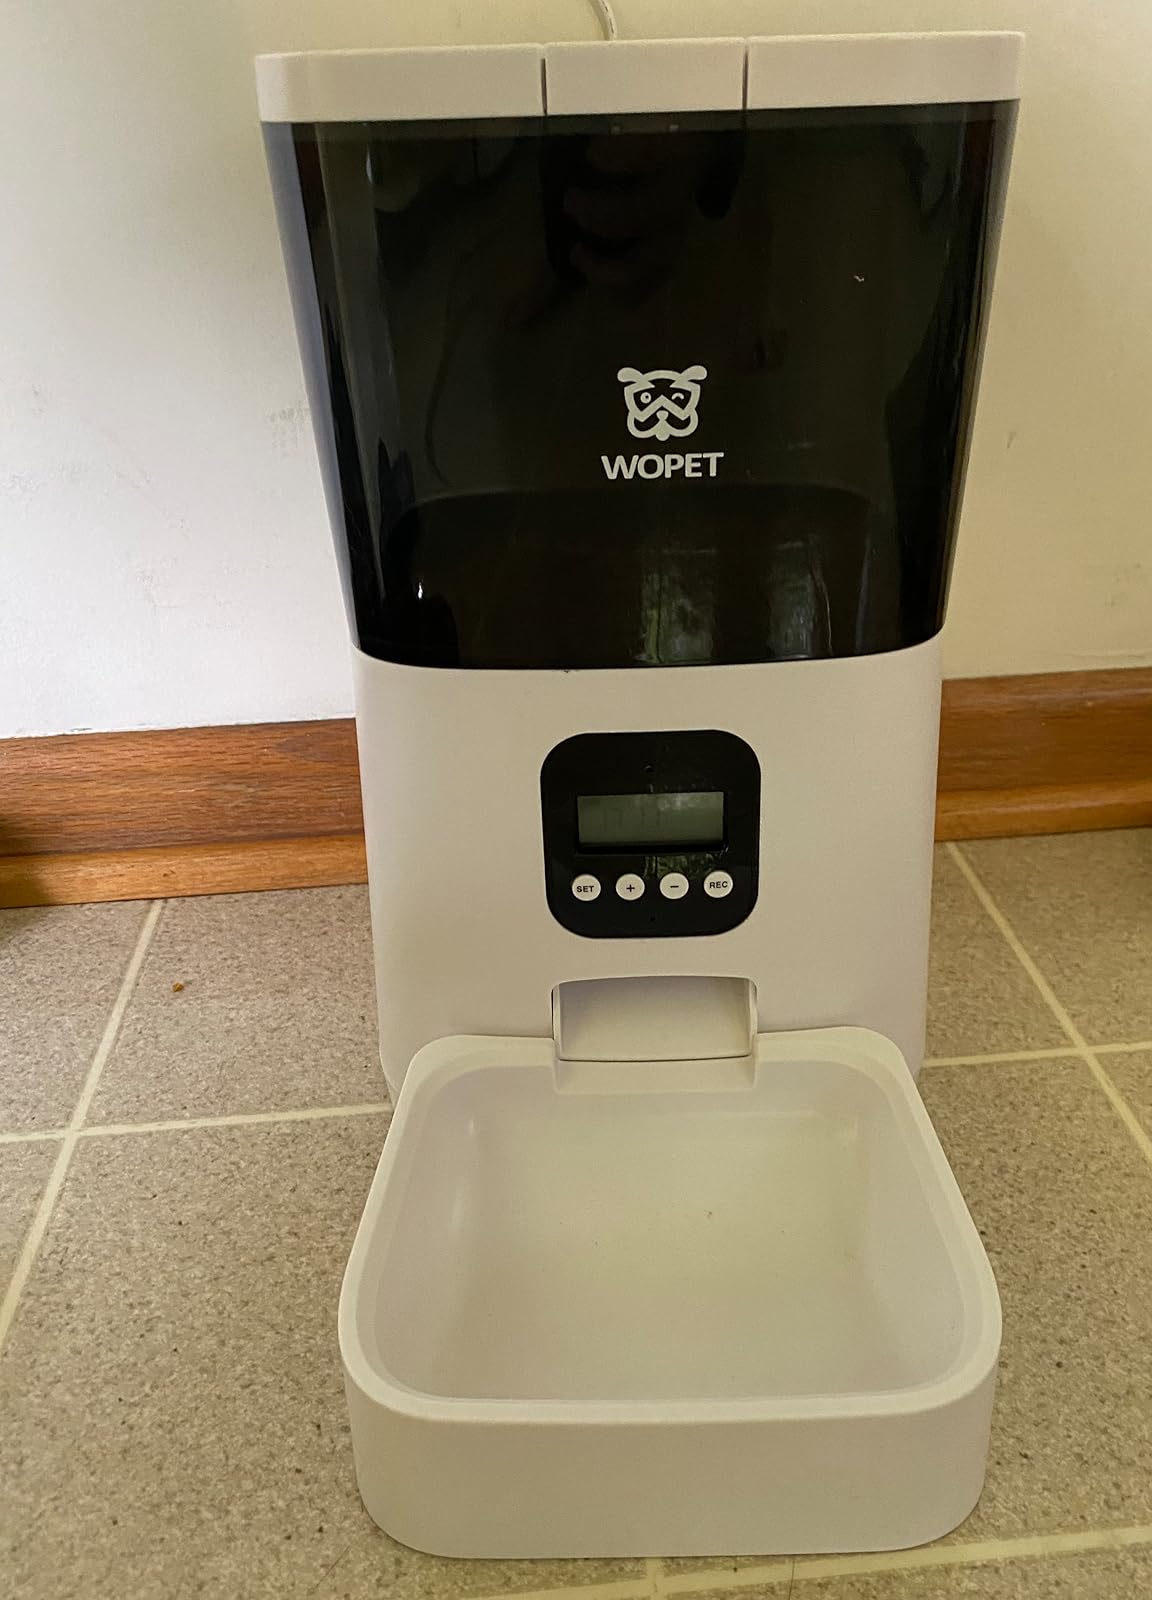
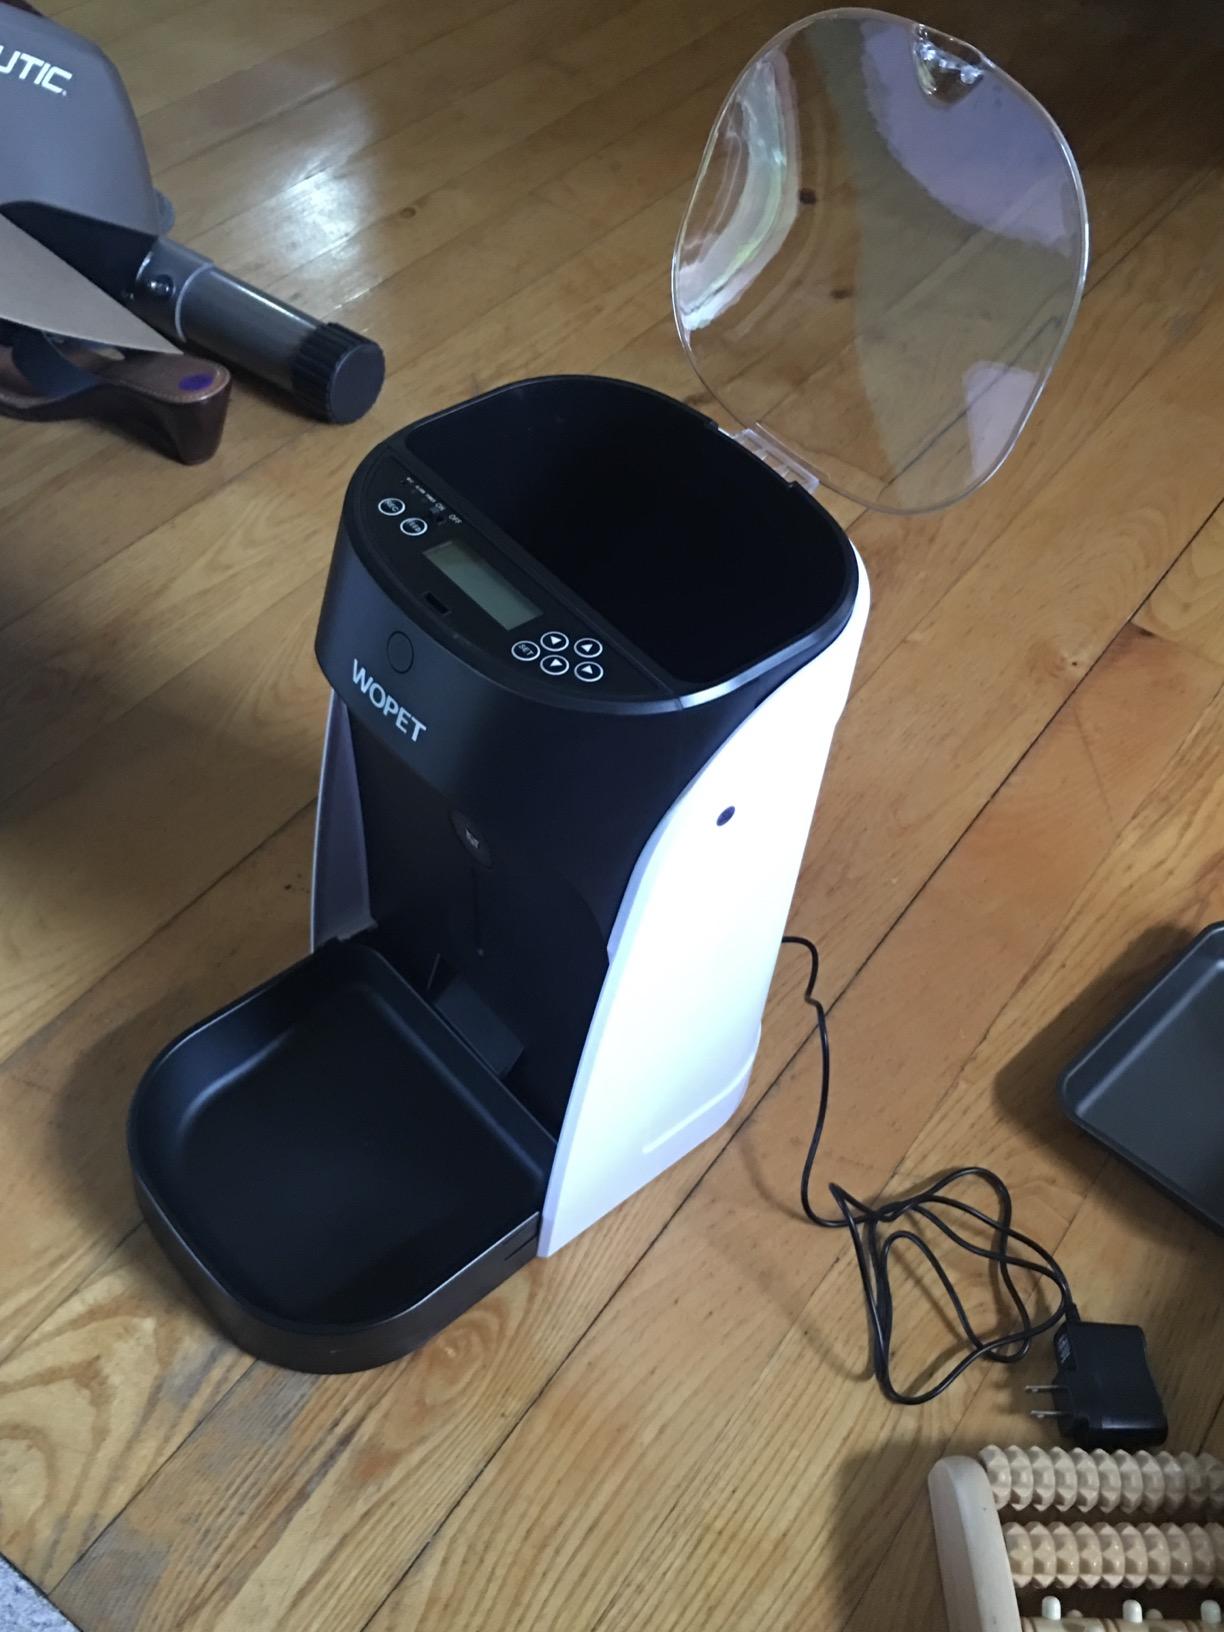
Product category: items_feeder
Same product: no